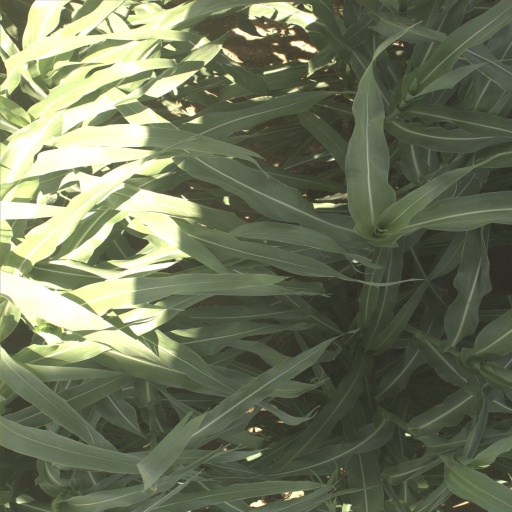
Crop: sorghum